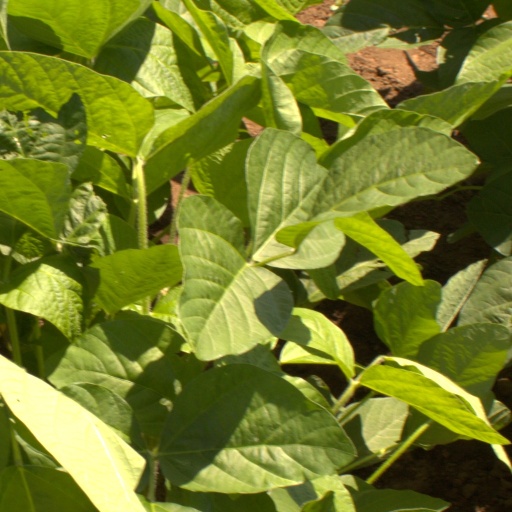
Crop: soybean